The Burning Hills

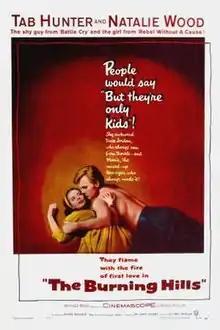
Original film poster

The Burning Hills is a 1956 American CinemaScope Western directed by Stuart Heisler and starring Tab Hunter and Natalie Wood, based on a 1956 novel by Louis L'Amour.